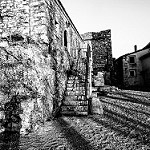
Label: street